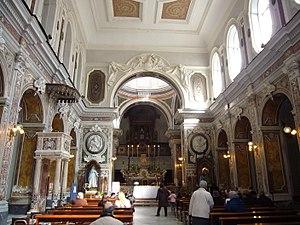
L'église Sant'Anna di Palazzo est une église monumentale de Naples située vico Rosario di Palazzo, à la limite du cœur historique de la ville, dans le quartier San Ferdinando. C'est ici que fut baptisé le peintre Luca Giordano en 1634.